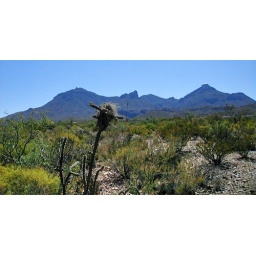
The peaks of the Chicos Mountains with a bird nest in a cholla cactus plant in the foreground.